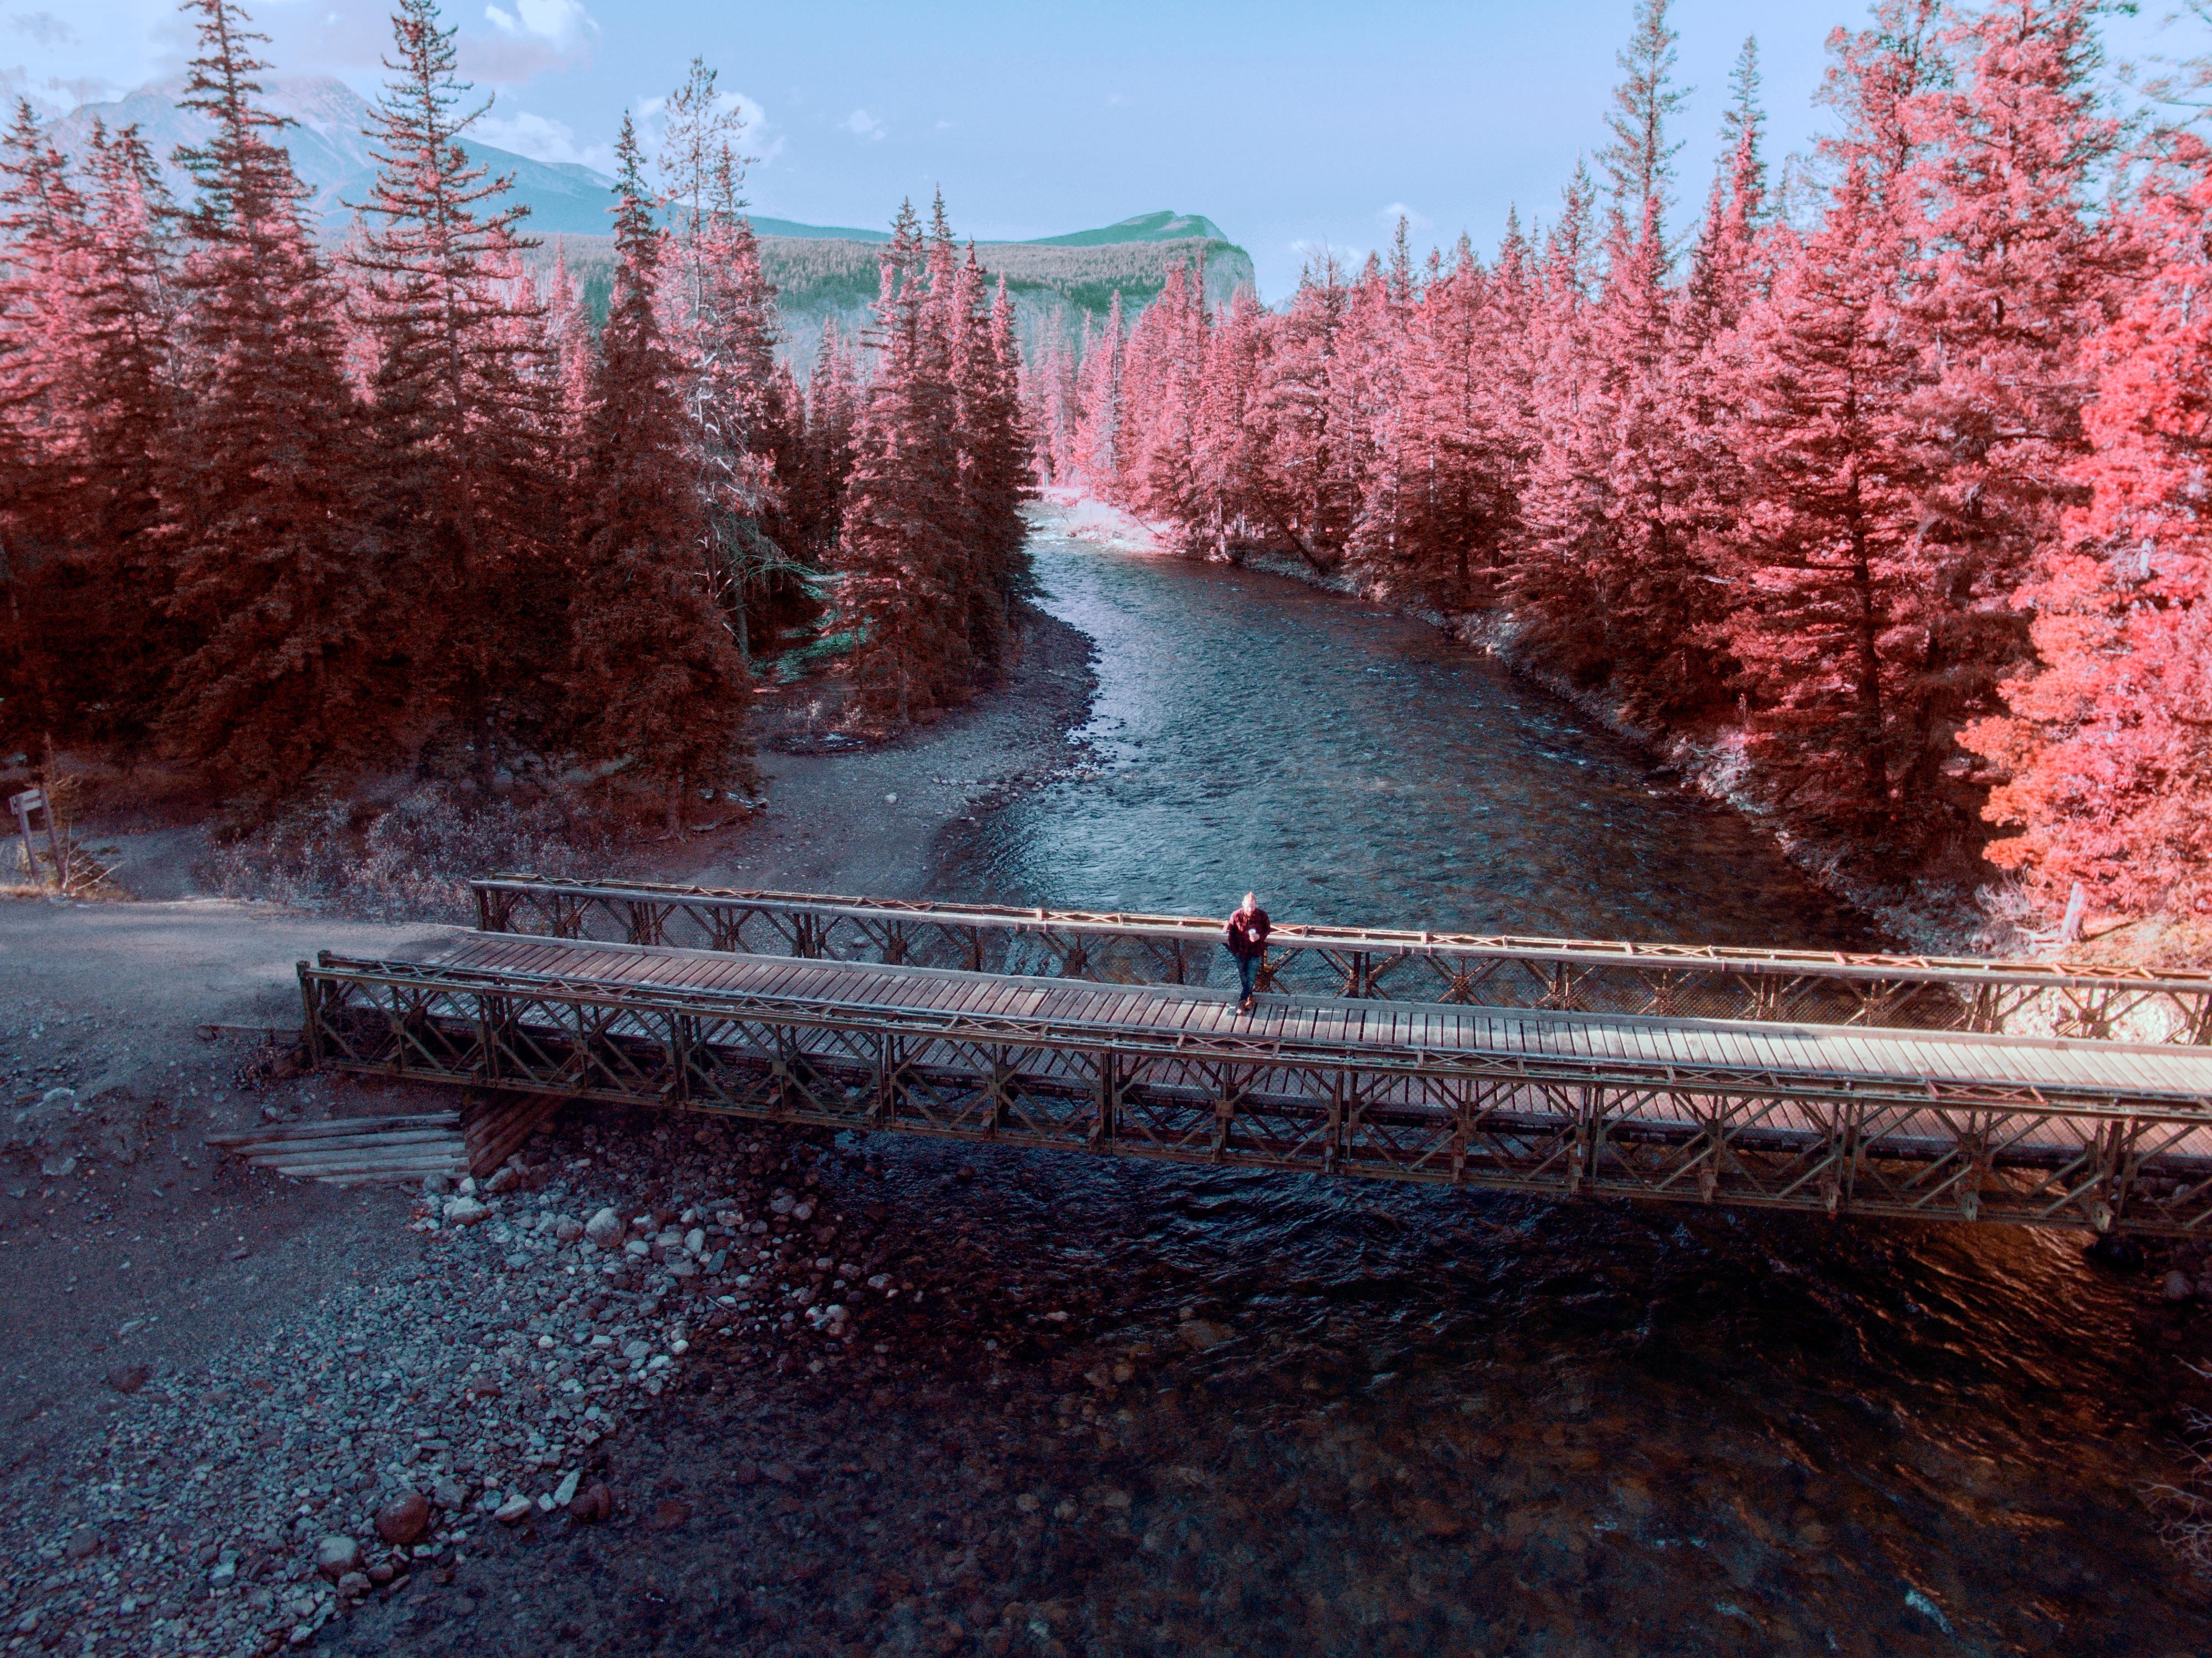
tree, water, forest, snow, winter, bridge, morning, fall, flower, lake, frost, river, reflection, autumn, season, waterway